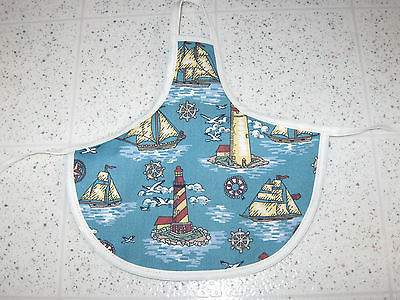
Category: toaster